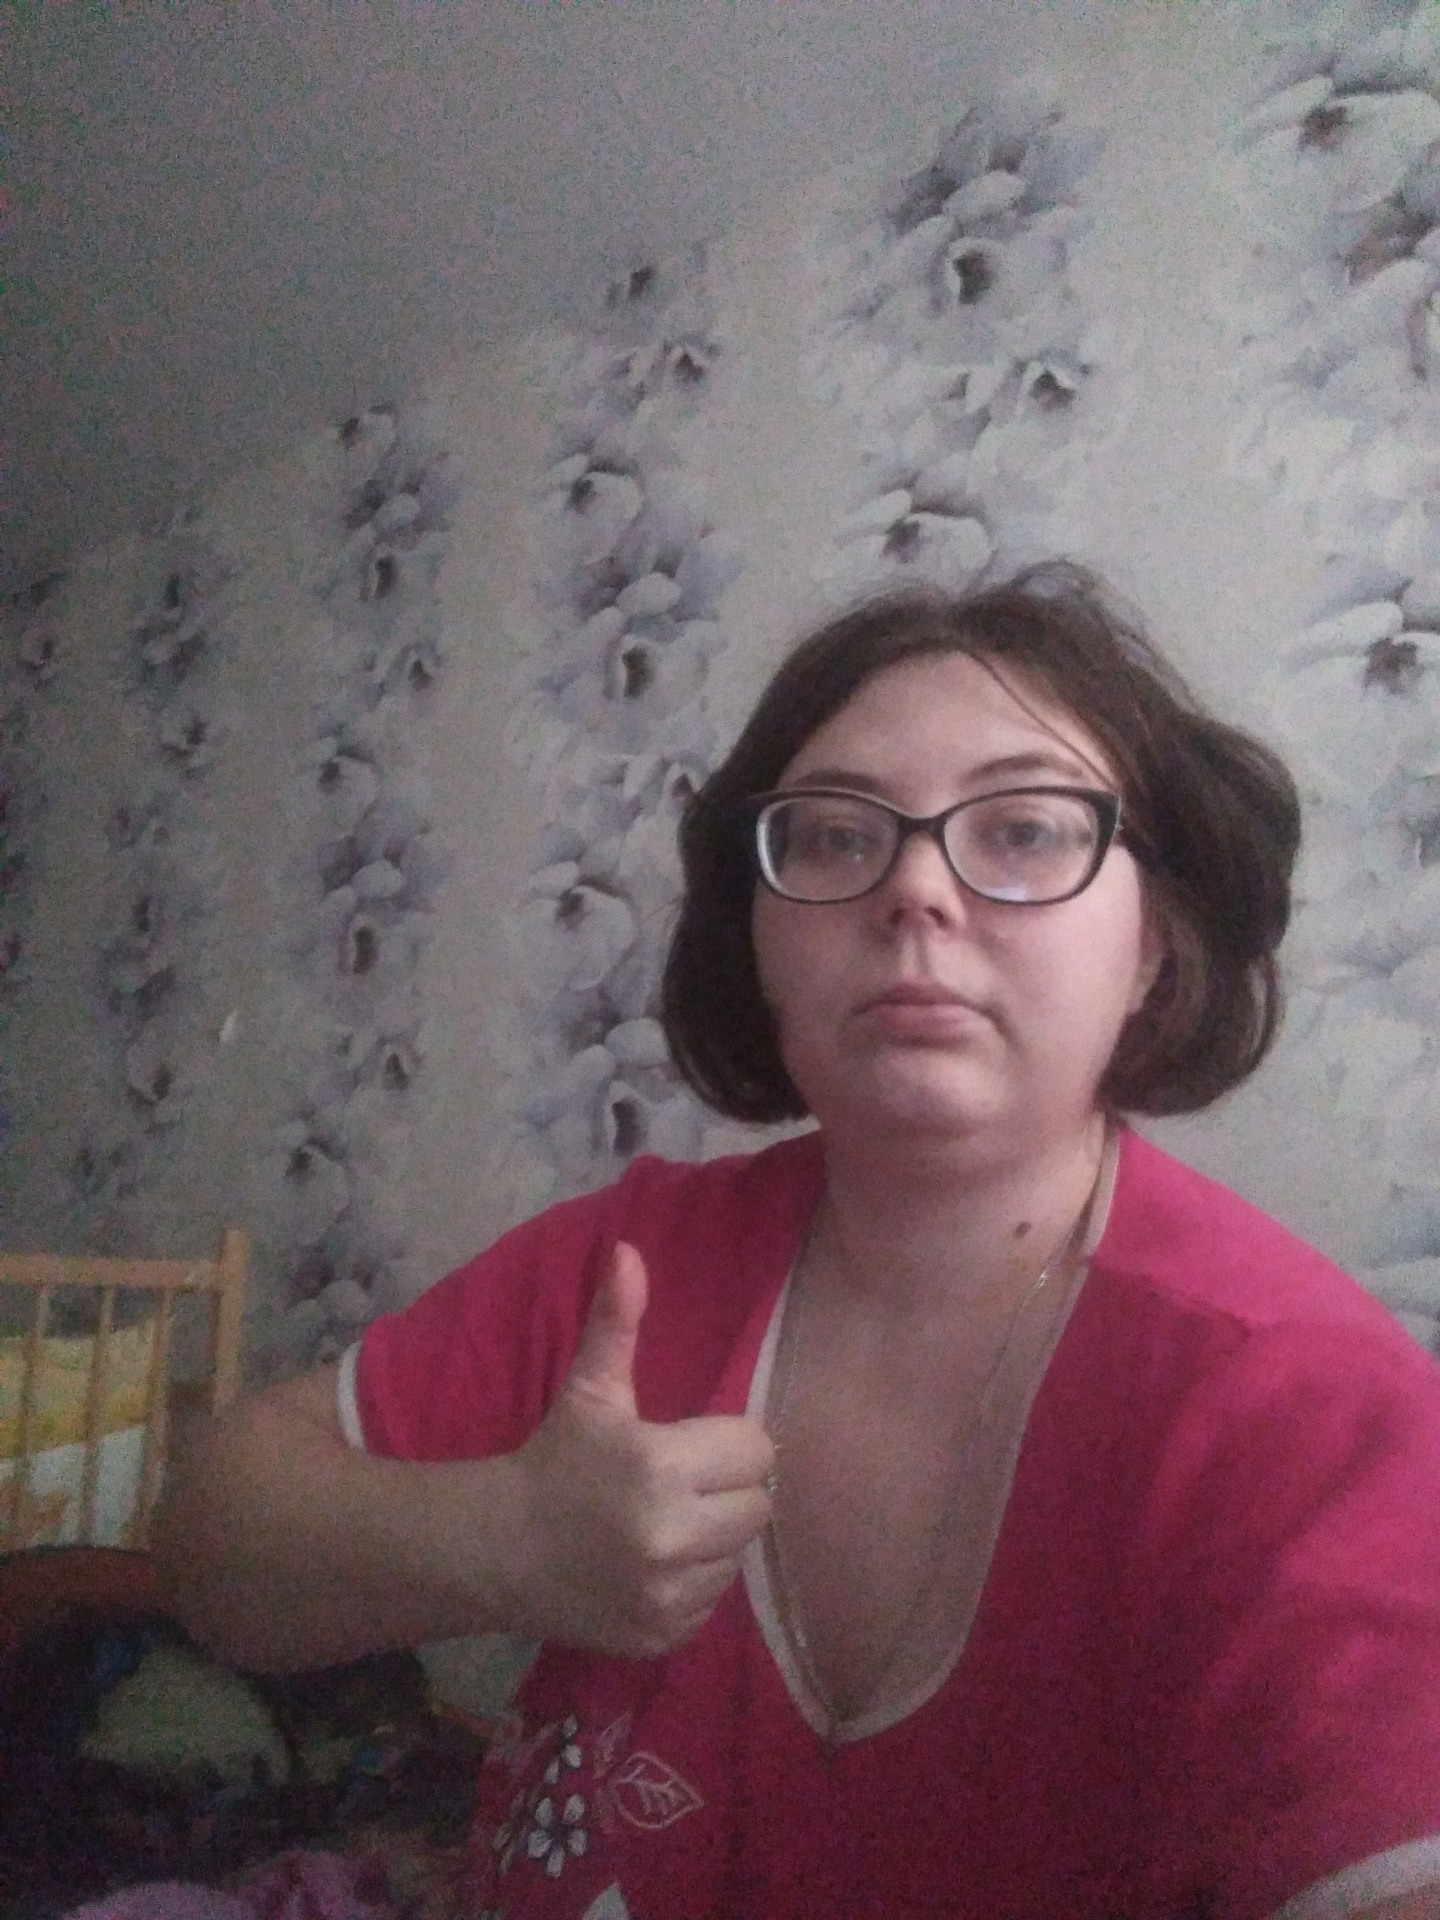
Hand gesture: like